Rose Red (miniseries)

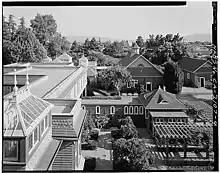
The Winchester Mystery House served as an inspiration for King while writing "Rose Red"

After surgery and a month's recovery in the hospital, King returned home and completed work on the "Rose Red" script over the next month, recasting the project as a television miniseries. He would later state that in converting the screenplay into a miniseries teleplay, he found the miniseries format more conducive to his writing style, specifically because the detail-oriented nature of his writing: "I'm a putter-in-'er rather than a take-'er-outer," he said. The writing proved to be therapeutic: